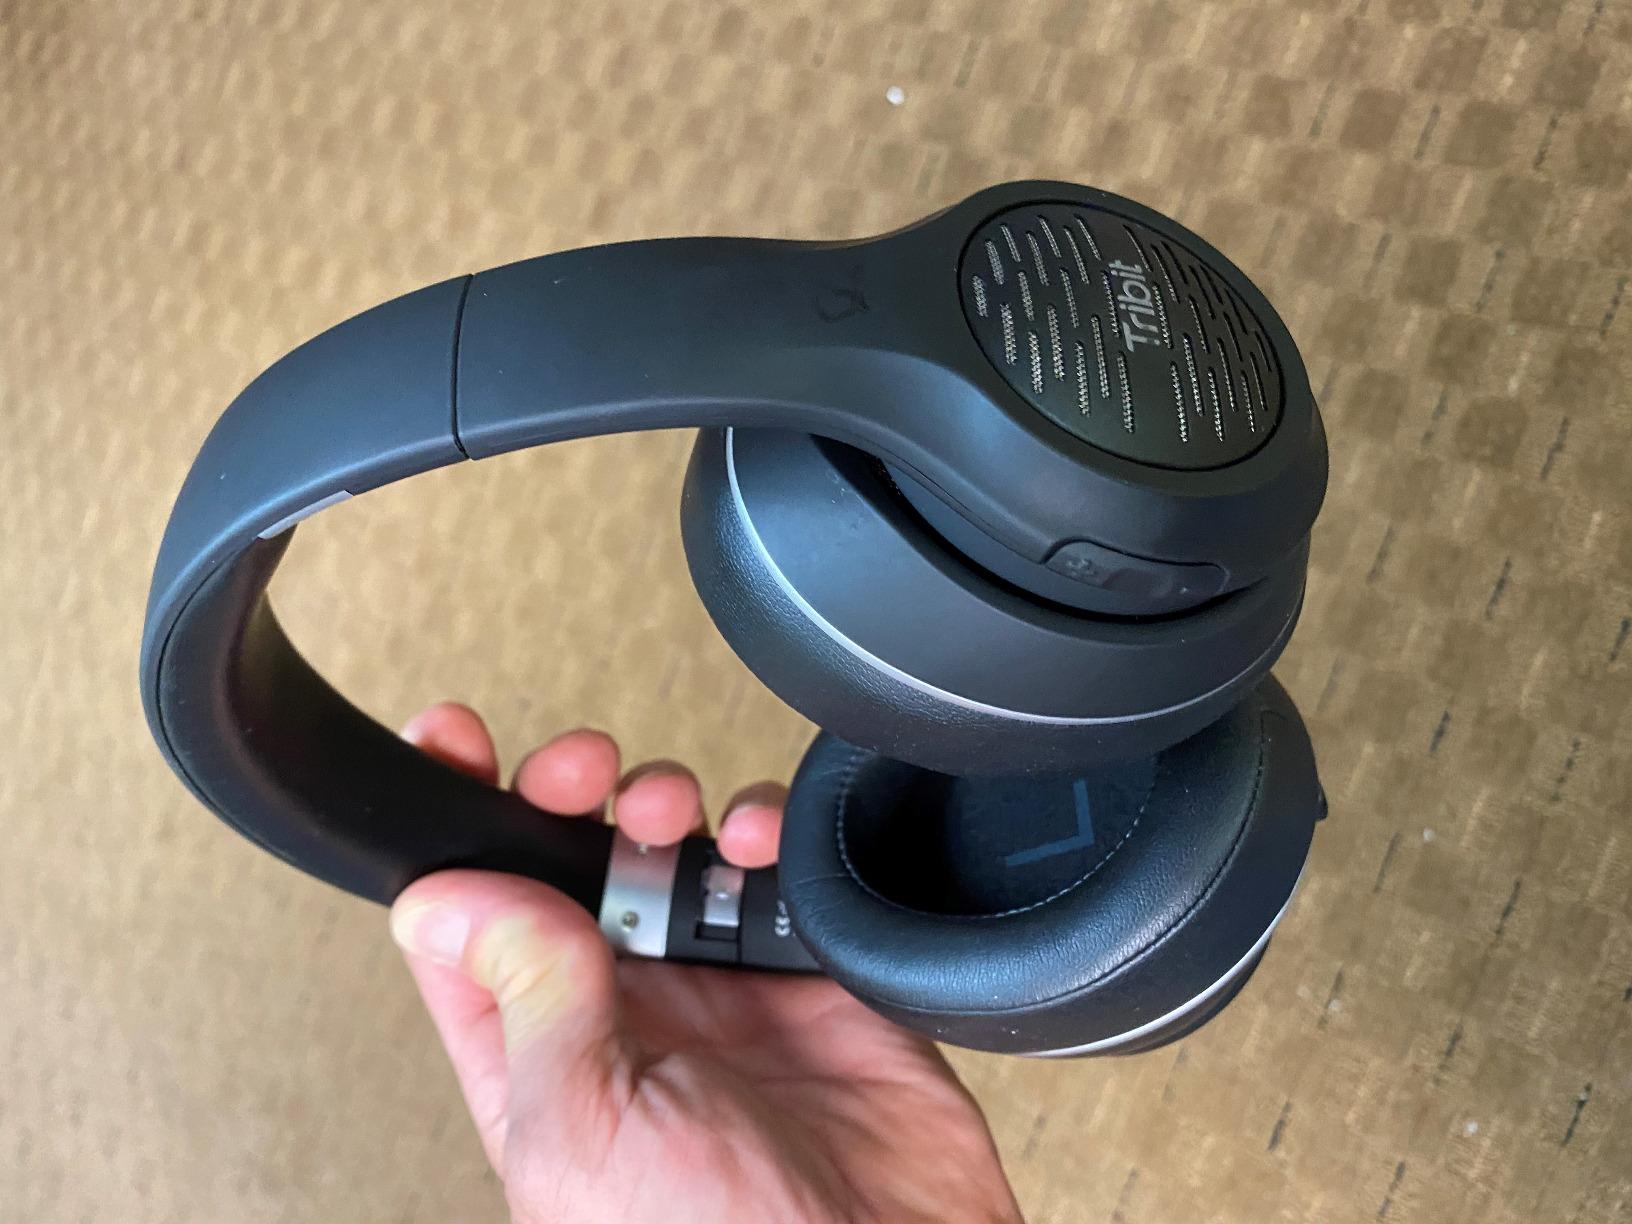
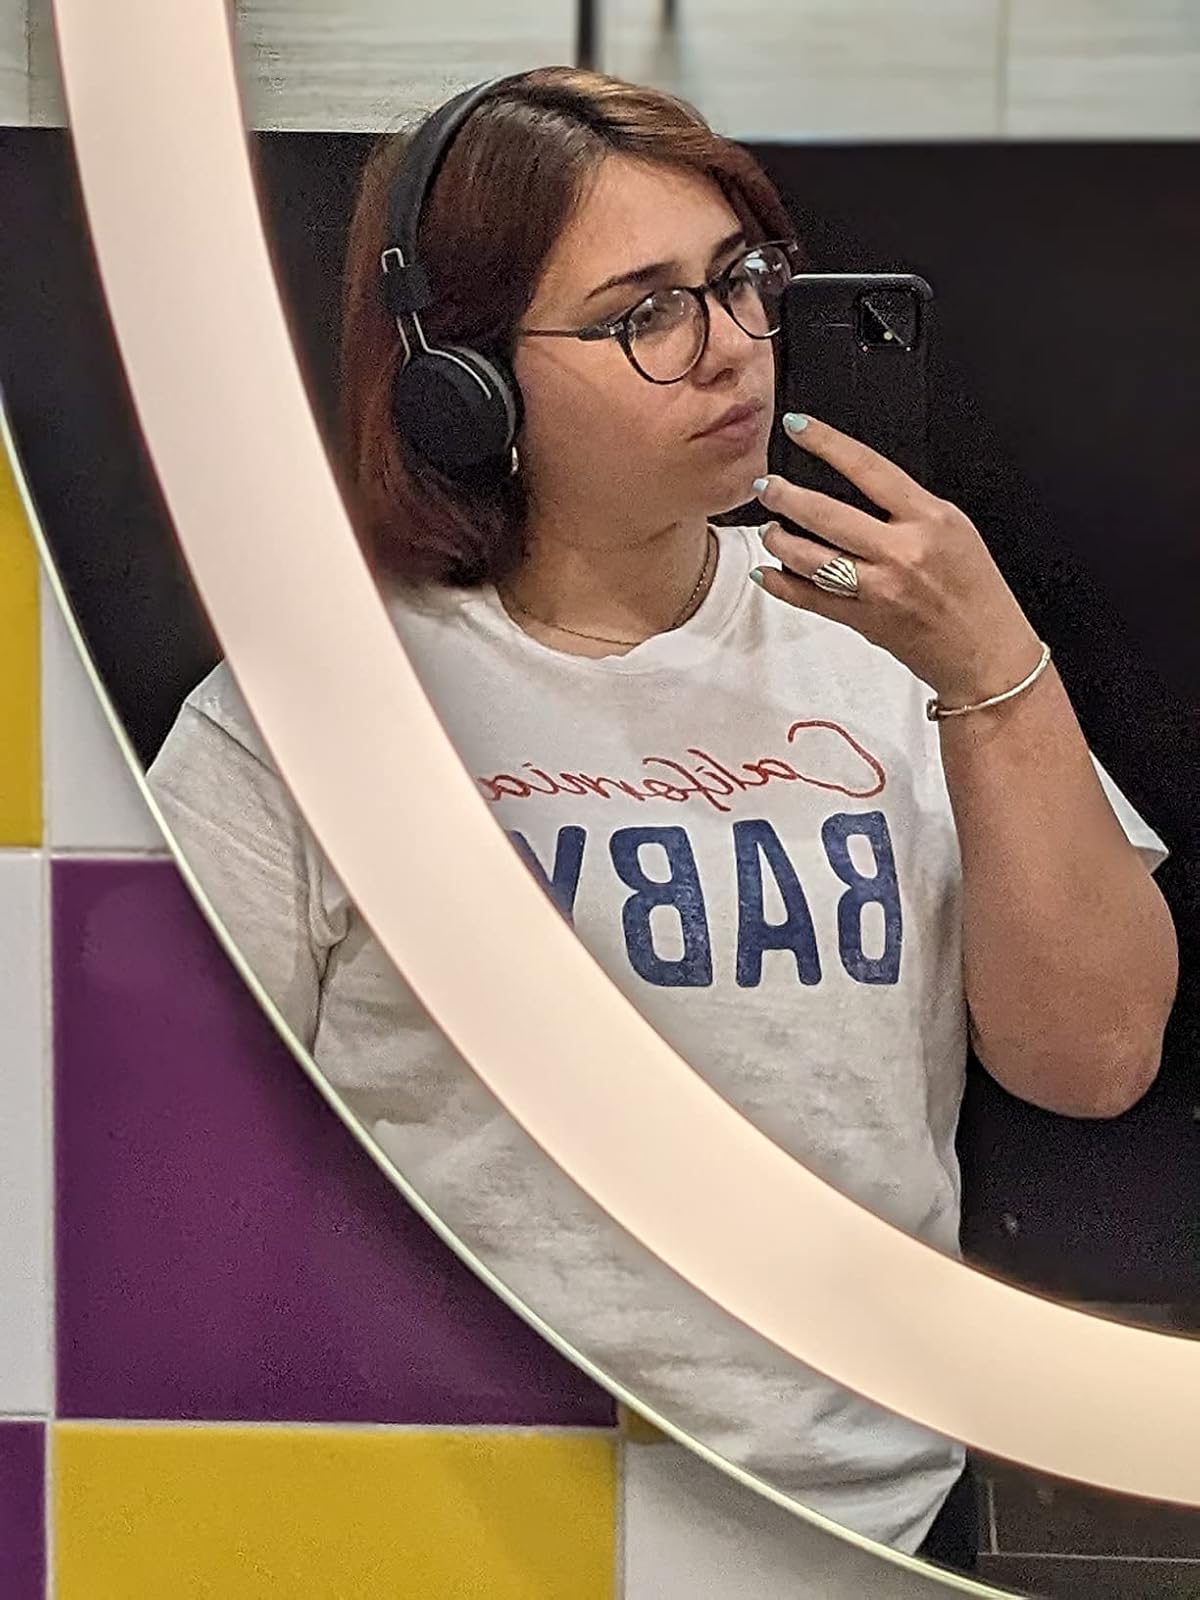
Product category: headphones
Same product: no